Marshall's Miracle

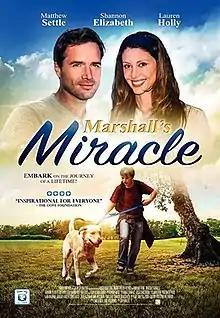

Marshall's Miracle, also known as Marshall the Miracle Dog, is a 2015 American family drama film, directed by Jay Kanzler and co-written with Scott Zakarin. The film stars Shannon Elizabeth, Lauren Holly, Matthew Settle, Bill Chott and Lucas McHugh Carroll. The film also features a cameo from the Bob & Tom Show’s Josh Arnold as well as stand up comedian Greg Warren.